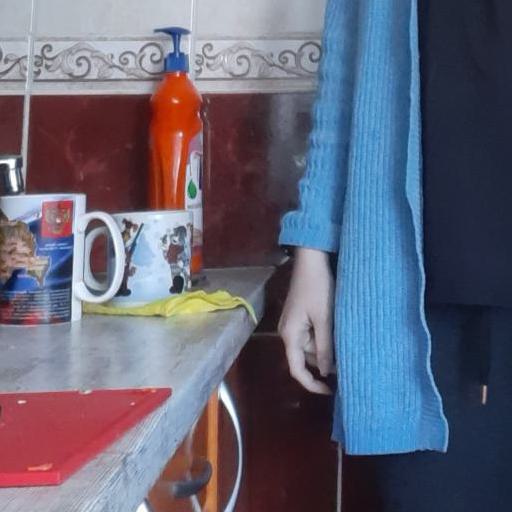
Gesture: no_gesture